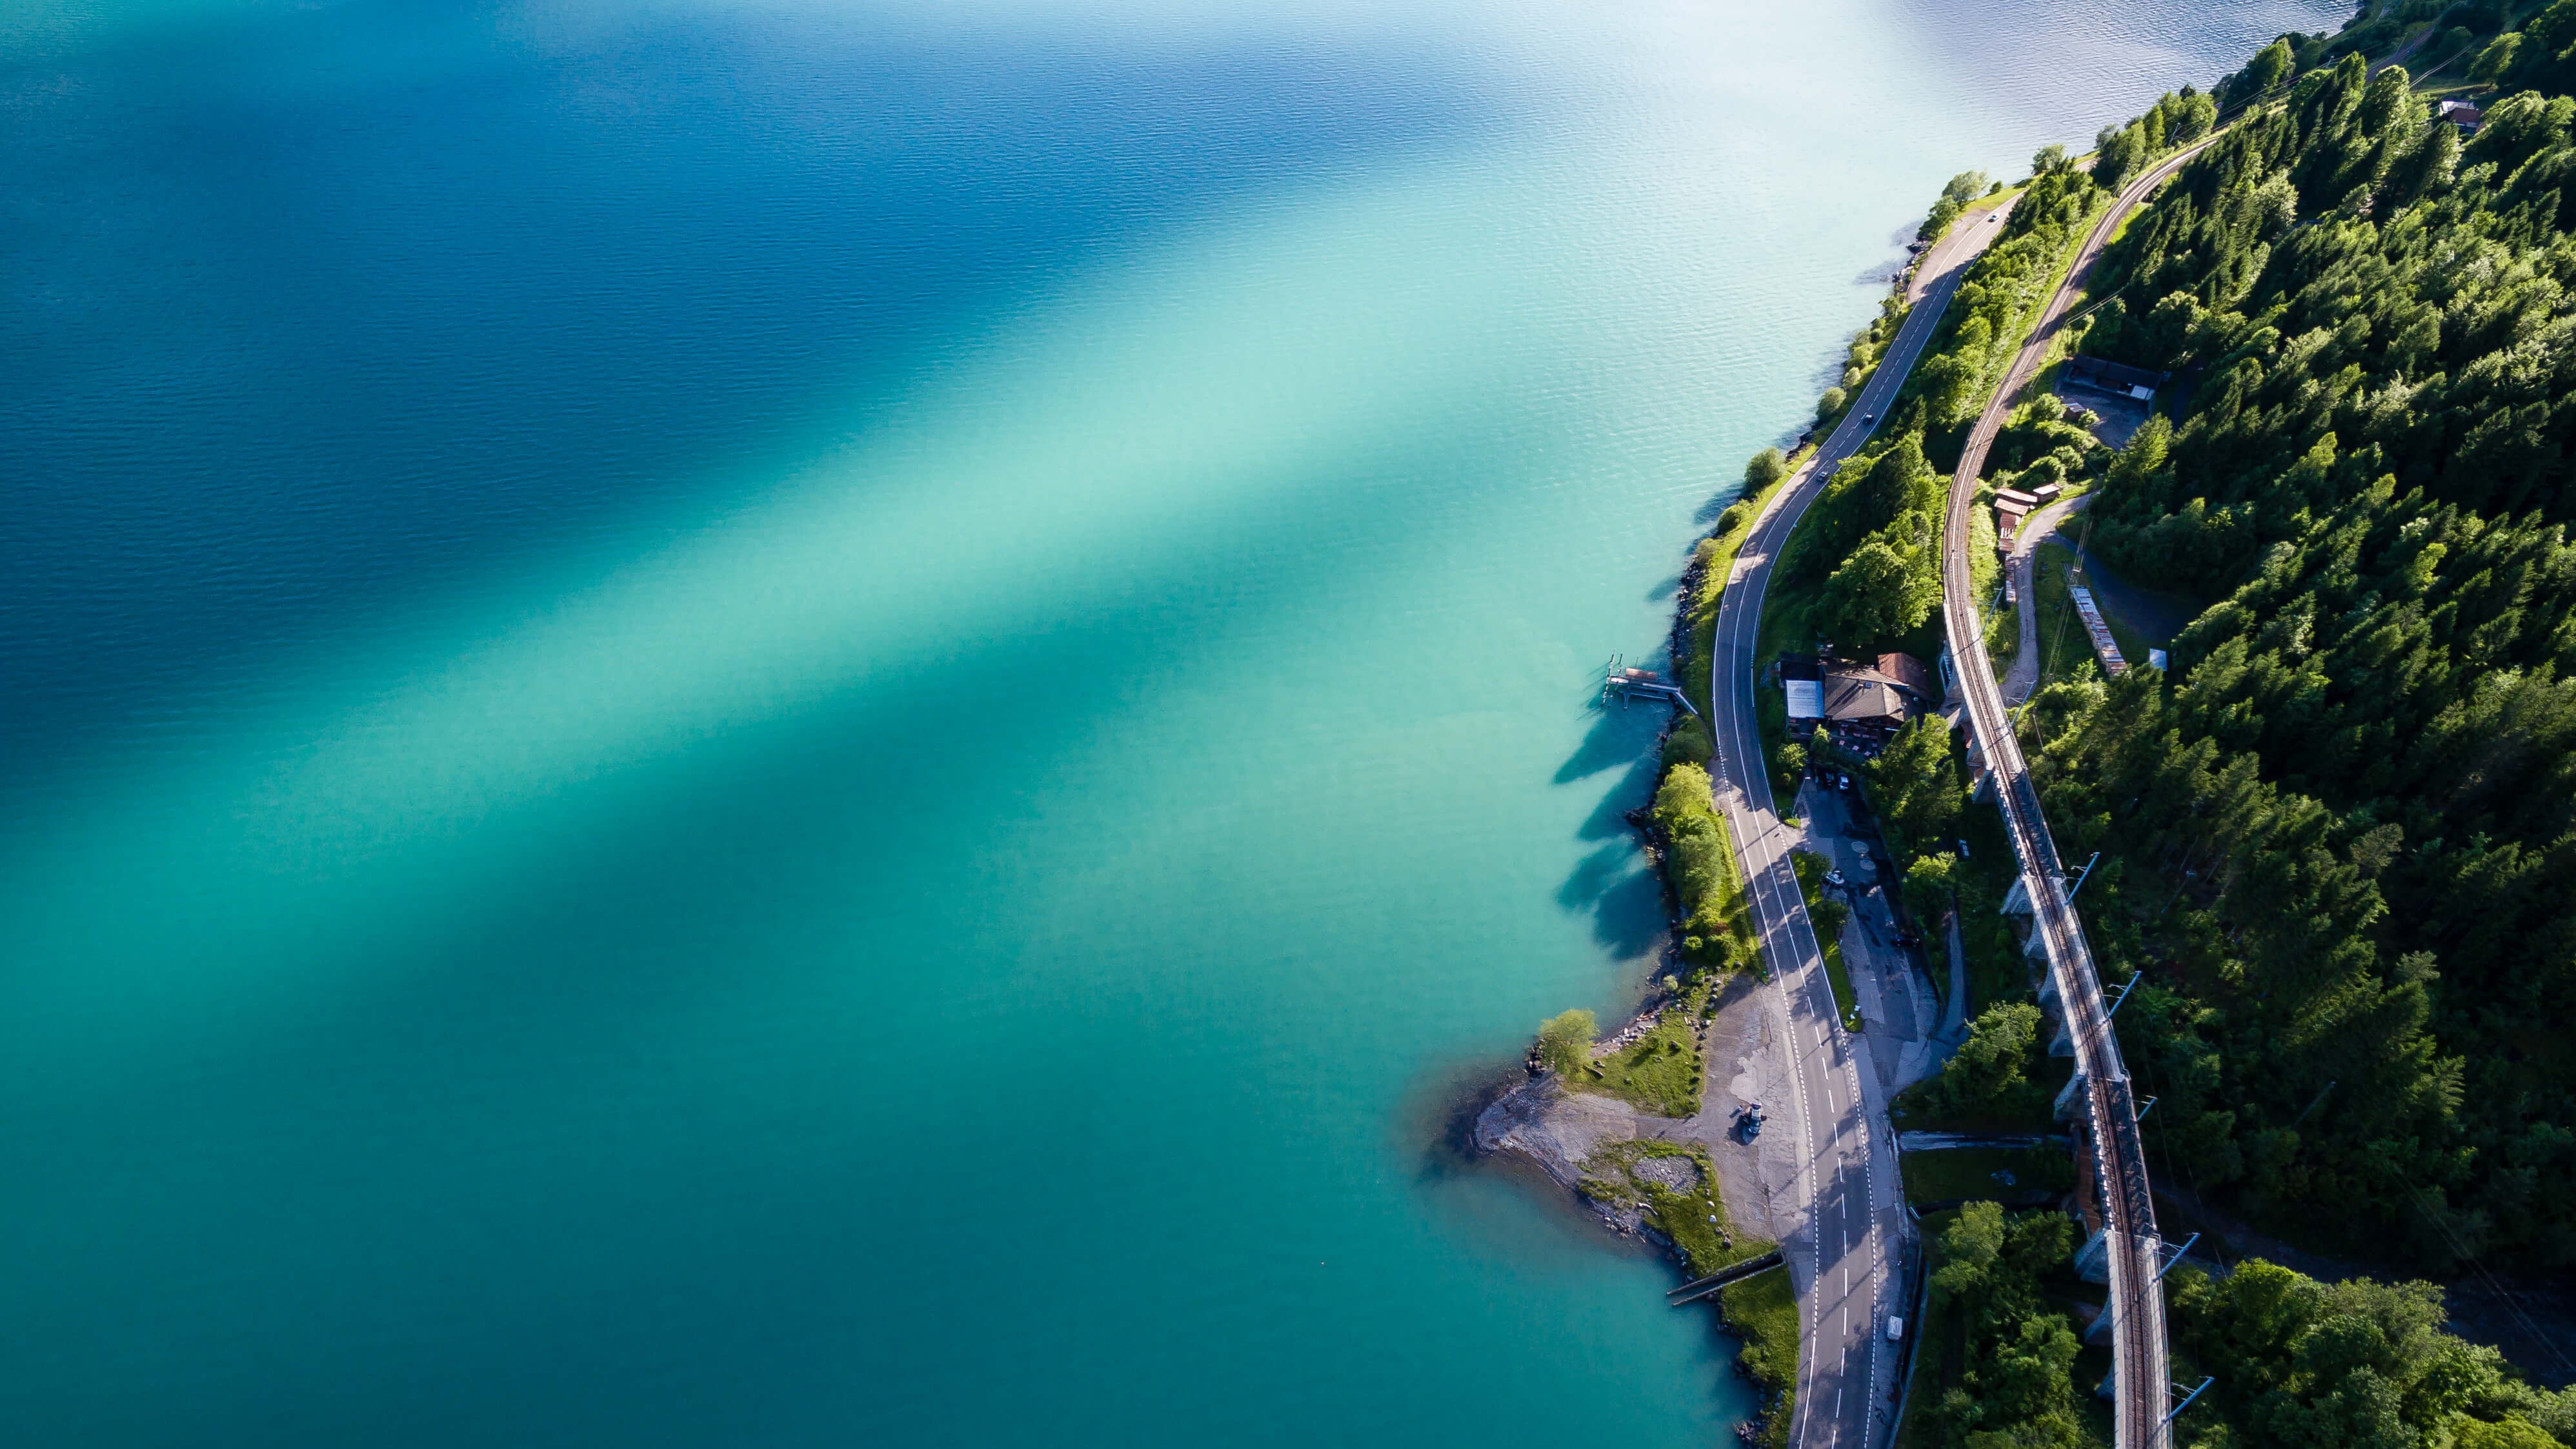
sea, coast, water, ocean, sunlight, cliff, reflection, terrain, aerial photography, atmosphere of earth